Aattakatha (2013 film)

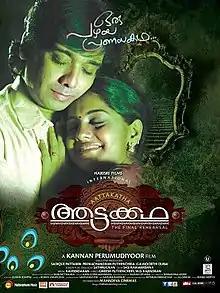

Aattakatha: The Final Rehearsal is a 2013 Malayalam-language musical romance film written and directed by Kannan Perumudiyoor. The film marks his directorial debut and is based on his own novel "Cholliyattam". He had earlier produced films such as "Ee Puzhayum Kadannu" (1996) and "Nakshatratharattu" (1998). Set in the background of thakajam, "Aattakatha" depicts the power of dance which crosses boundaries.